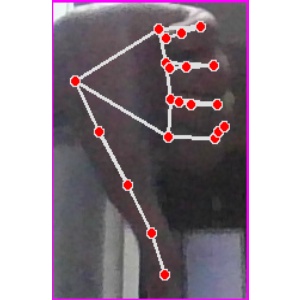
अक्षर: फ